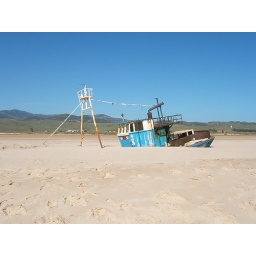
boat in the sand